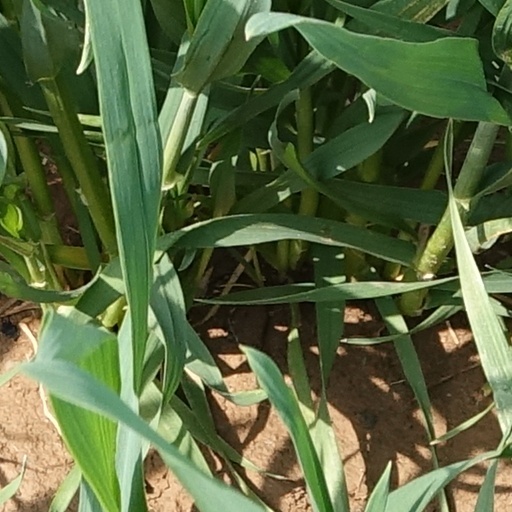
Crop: wheat